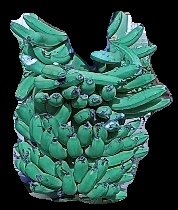
Variety: pachbale
Grade: grade3